Steak

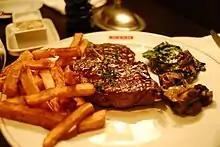
Ribeye steak at a steak house

Countries with enough suitable land for grazing animals, in particular cattle, have a history of production and culinary use of steak. Such countries include Argentina, Ireland, New Zealand, Australia, South Africa, the United States, and the United Kingdom.